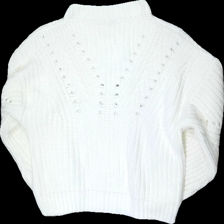
View: back
Type: Sweater
Category: Ladies
Brand: Not in the list
Brand text on label: Ajlajk
Colors: White
Material: 100% acrylic
Cut: Regular
Size: M
Season: Autumn
Price range: <50
Recommended usage: Export